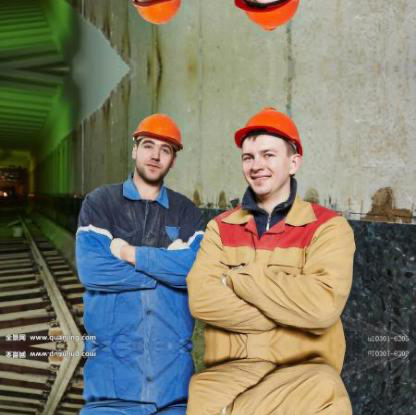
Objects in the image:
label: helmet
label: helmet
label: person
label: person
label: helmet
label: helmet
label: person
label: person